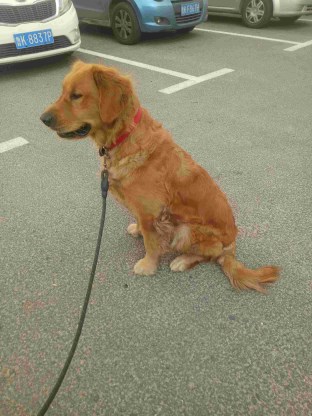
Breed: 5355-n000126-golden_retriever